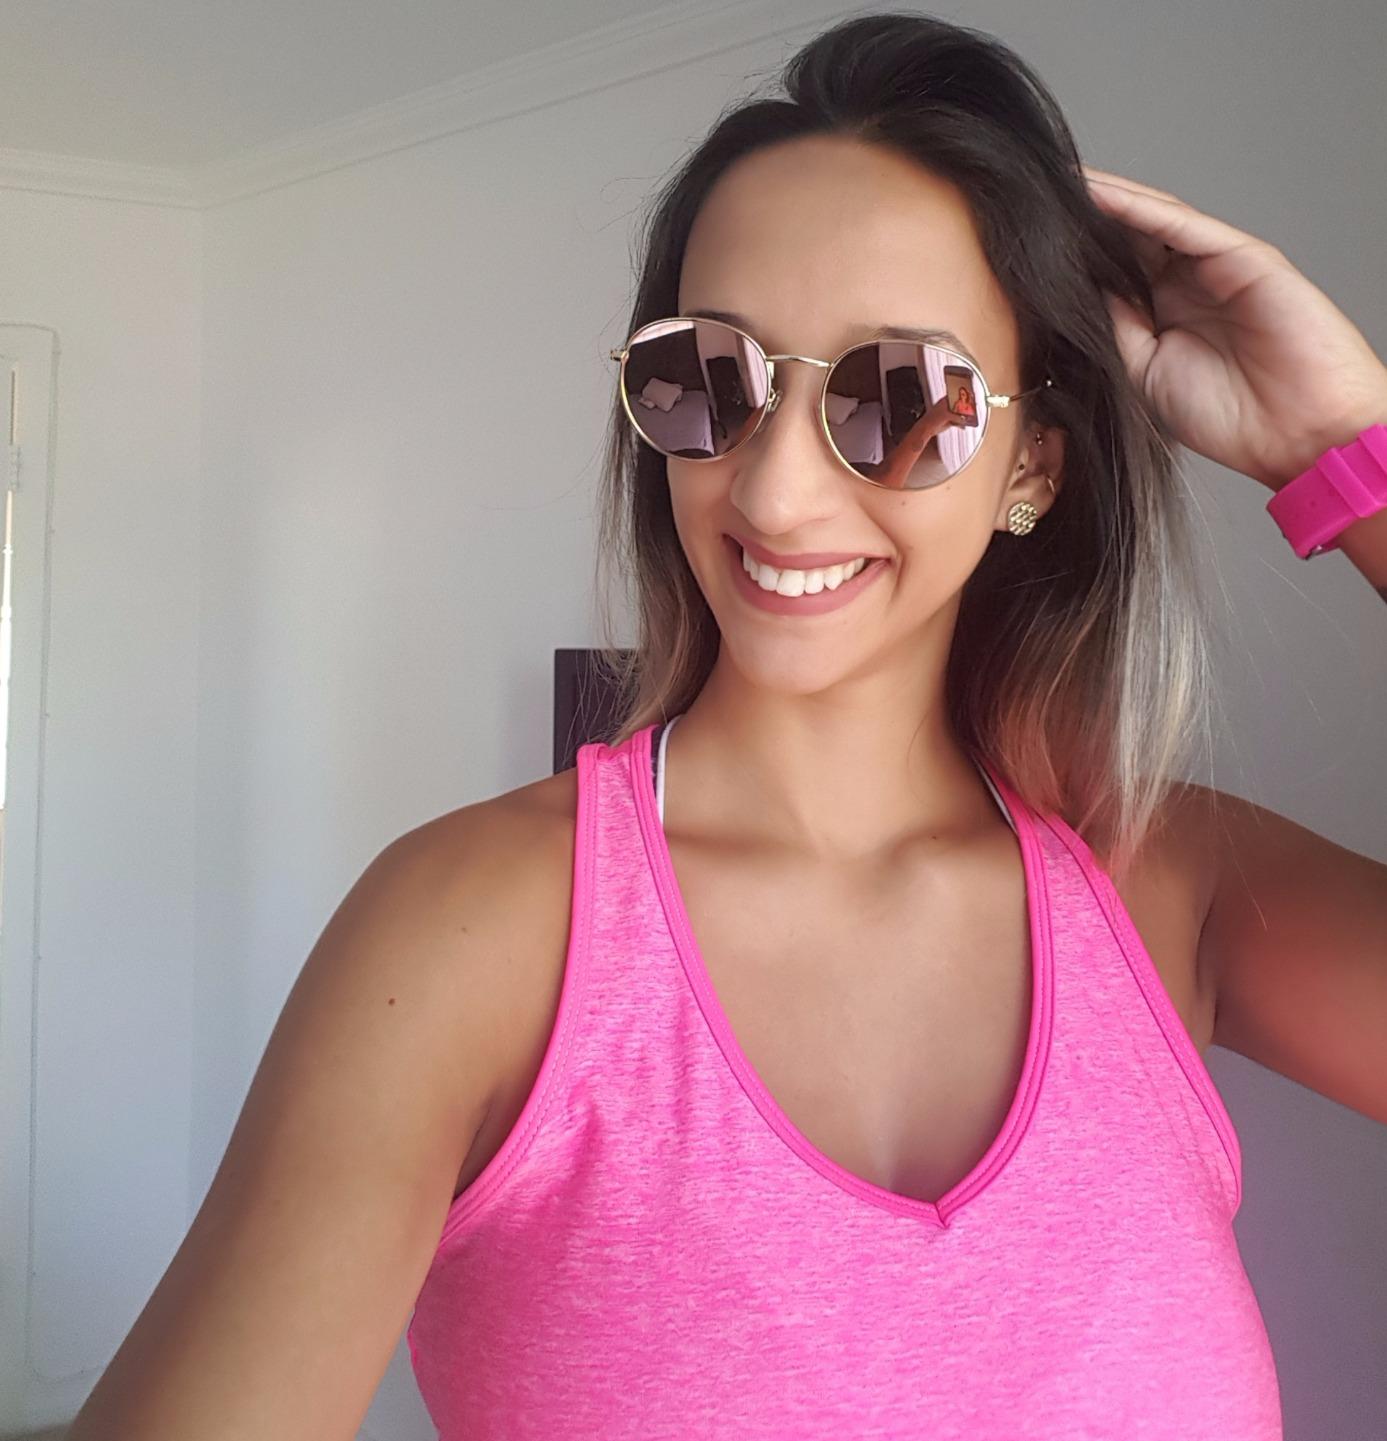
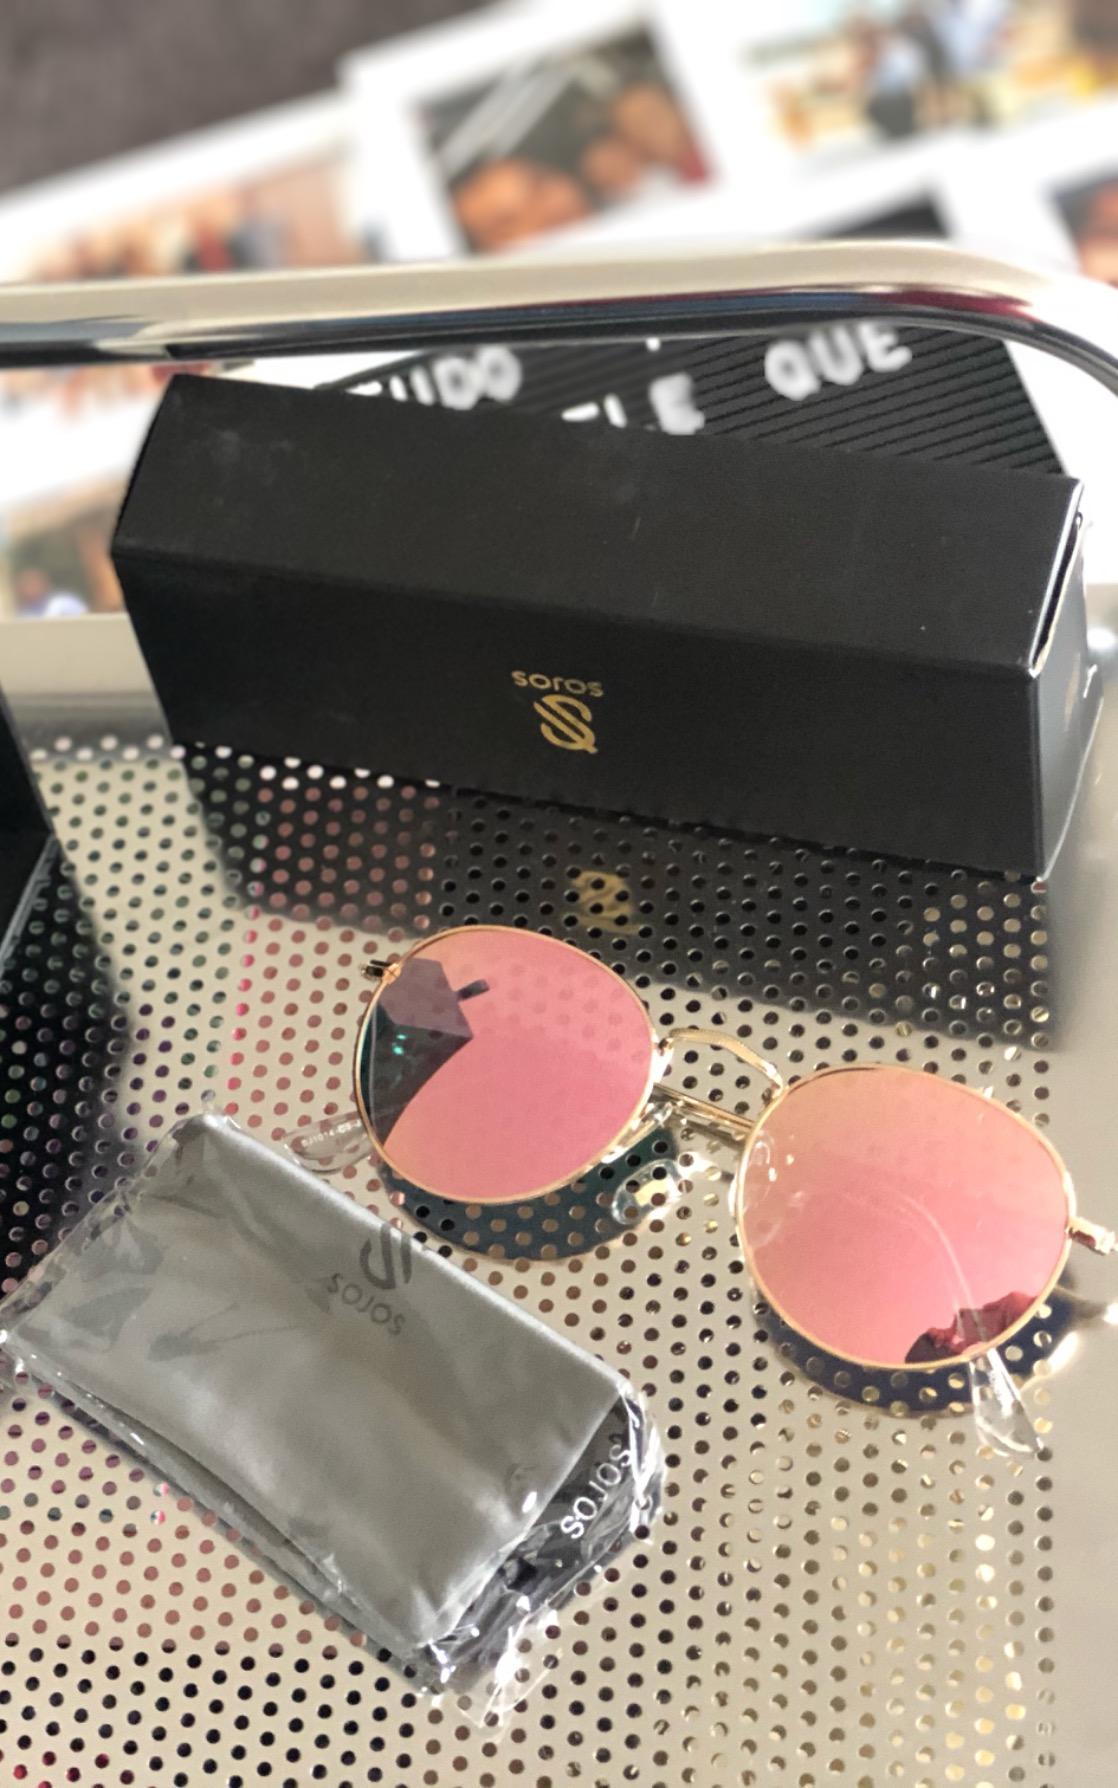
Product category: accessories_sunglasses
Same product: yes